Villa Trissino (Cricoli)

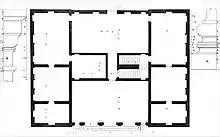
Floor plan and details (Ottavio Bertotti Scamozzi, 1778)

It is uncertain whether this villa was designed by Palladio, but it is one of the centres if not, in fact, the origin of his myth. For, tradition holds that right here, in the second half of the 1530s, the Vicentine noble Giangiorgio Trissino (1478–1550) met the young mason Andrea di Pietro at work on the building of his villa. Somehow intuiting the youth’s potential and talent, Trissino took charge of his future formation, introduced him into the Vicentine aristocracy and, in the space of a few years, transformed him into the architect who bore the aulic name of Palladio.